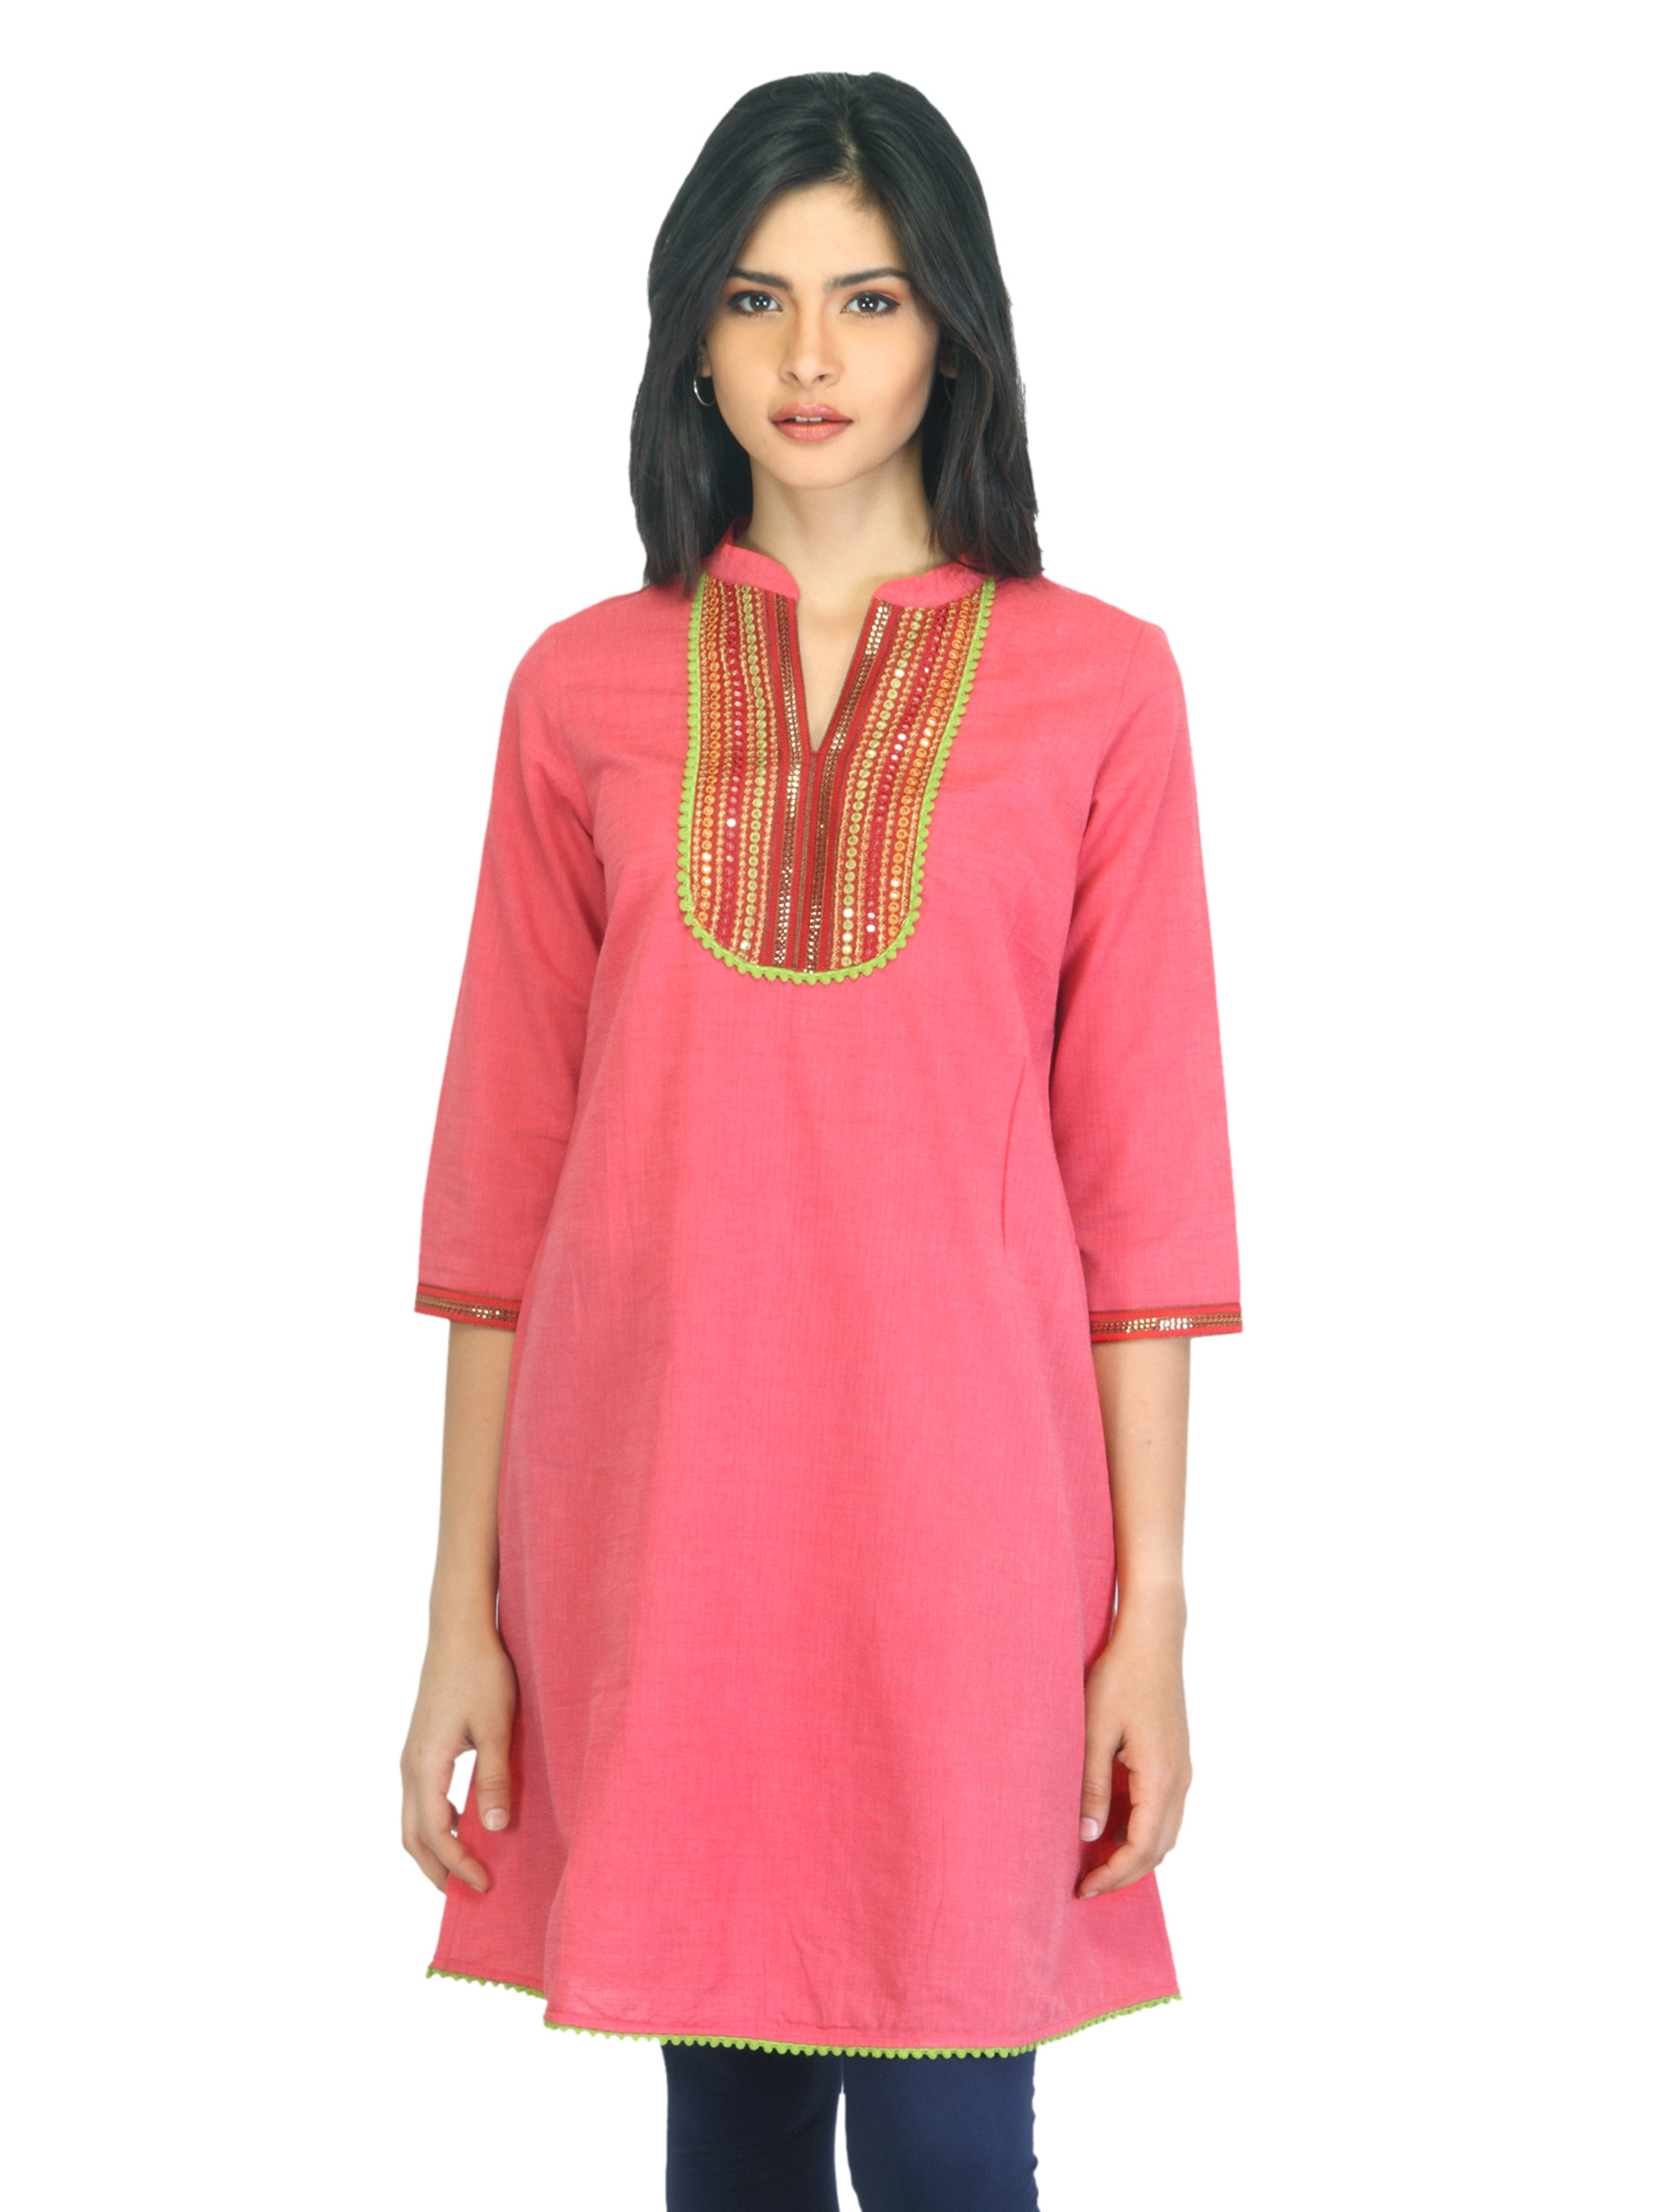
Aurelia Women Peach Kurta
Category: Apparel / Topwear / Kurtas
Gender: Women
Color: Peach
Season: Summer 2012
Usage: Ethnic